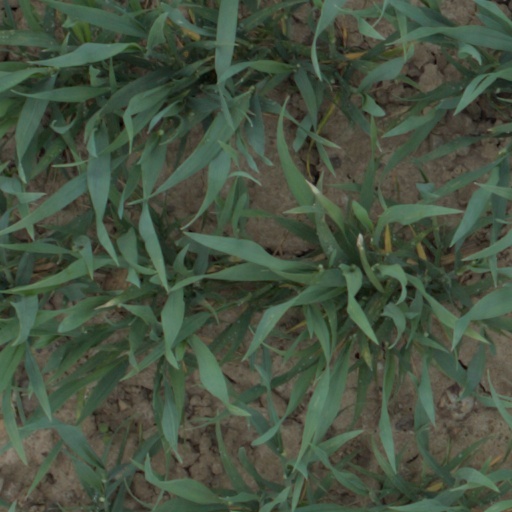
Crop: wheat